Sarakatsani

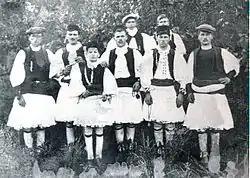
Sarakatsani men in West Macedonia, Greece, in 1935

The kinship system among the Sarakatsani adheres to a strong patrilineal descent system. When reckoning descent, lineage is traced along the paternal line alone; in determining family relationships, the descendants of a man's maternal and paternal grandparents provide the field from which his recognized kin are drawn. Kinship is not counted beyond the degree of the second cousin. Within the kinship, the family constitutes the significant unit and is a corporate group. A conjugal pair is the core of the extended family, which also includes their unmarried offspring and often their young married sons and their wives. The Sarakatsani kindred constitutes a network of shared obligations and cooperation in situations concerning the honor of its members.